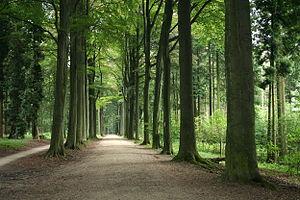
Arboretum de Tervueren (Belgique), Promenade Royale.
L’arboretum de Tervuren ou arboretum de Tervueren en Belgique est un arboretum de type géographique et paysager qui s’étend sur une superficie d’une centaine d’hectares.